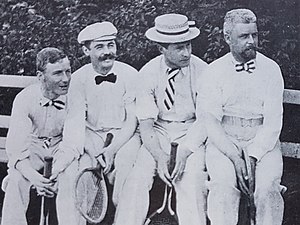
Folmer Hansen / Sportsmand
Kjøbenhavns_Boldklub
Folmer Hansen var en dansk luftfartspioner, læge, konsul, kosmopolit og idrætsmand, gift med Amory Scheel.